Sikh attacks on Delhi

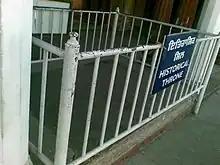
Slab of Mughal throne placed in the Ramgarhia Bunga

In 1783, a body of 40,000 Sikhs camped at Delhi. Prince Mirza Shikoh was defeated and fled. The Sikh soldiers were divided into 3 groups. Two groups of 5,000 Sikhs each deployed at Majnu-ka-Tilla and Ajmeri Gate; whereas 30,000 Sikhs under Baghel Singh, Jassa Singh Ramgarhia and Jassa Singh Ahluwalia camped at a place known as Tees Hazari before attacking Red Fort. The Sikhs defeated the Mughals in the Battle of Delhi (1783) and captured Delhi. Jassa Singh Ahluwalia was placed on the takht of Delhi as Badshah Singh of Delhi but Jassa Singh Ramgarhia objected that without Dal Khalsa meeting no one can be placed on the throne, and instead enchained the throne and brought it back to the Ramgarhia Bunga, where it still sits today. Mughals agreed to construct 7 Sikh Gurudwaras in Delhi for Sikh Gurus. Mughal slab from Delhi was roped with horse and brought to Amritsar in Punjab